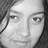
Emotion: happy